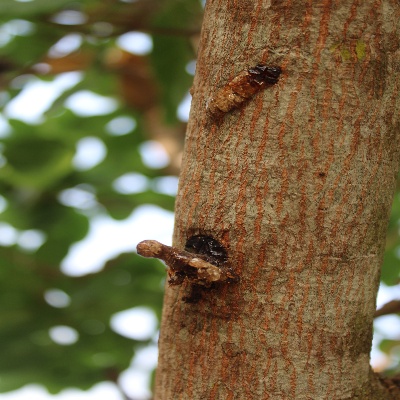
Crop: Cashew
Condition: gumosis